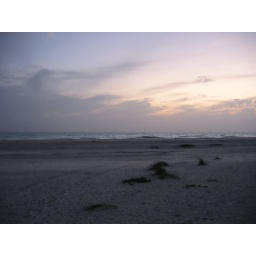
The last people on the beach straggled past us as we arrived. When we left, ours was the last car in the lot.